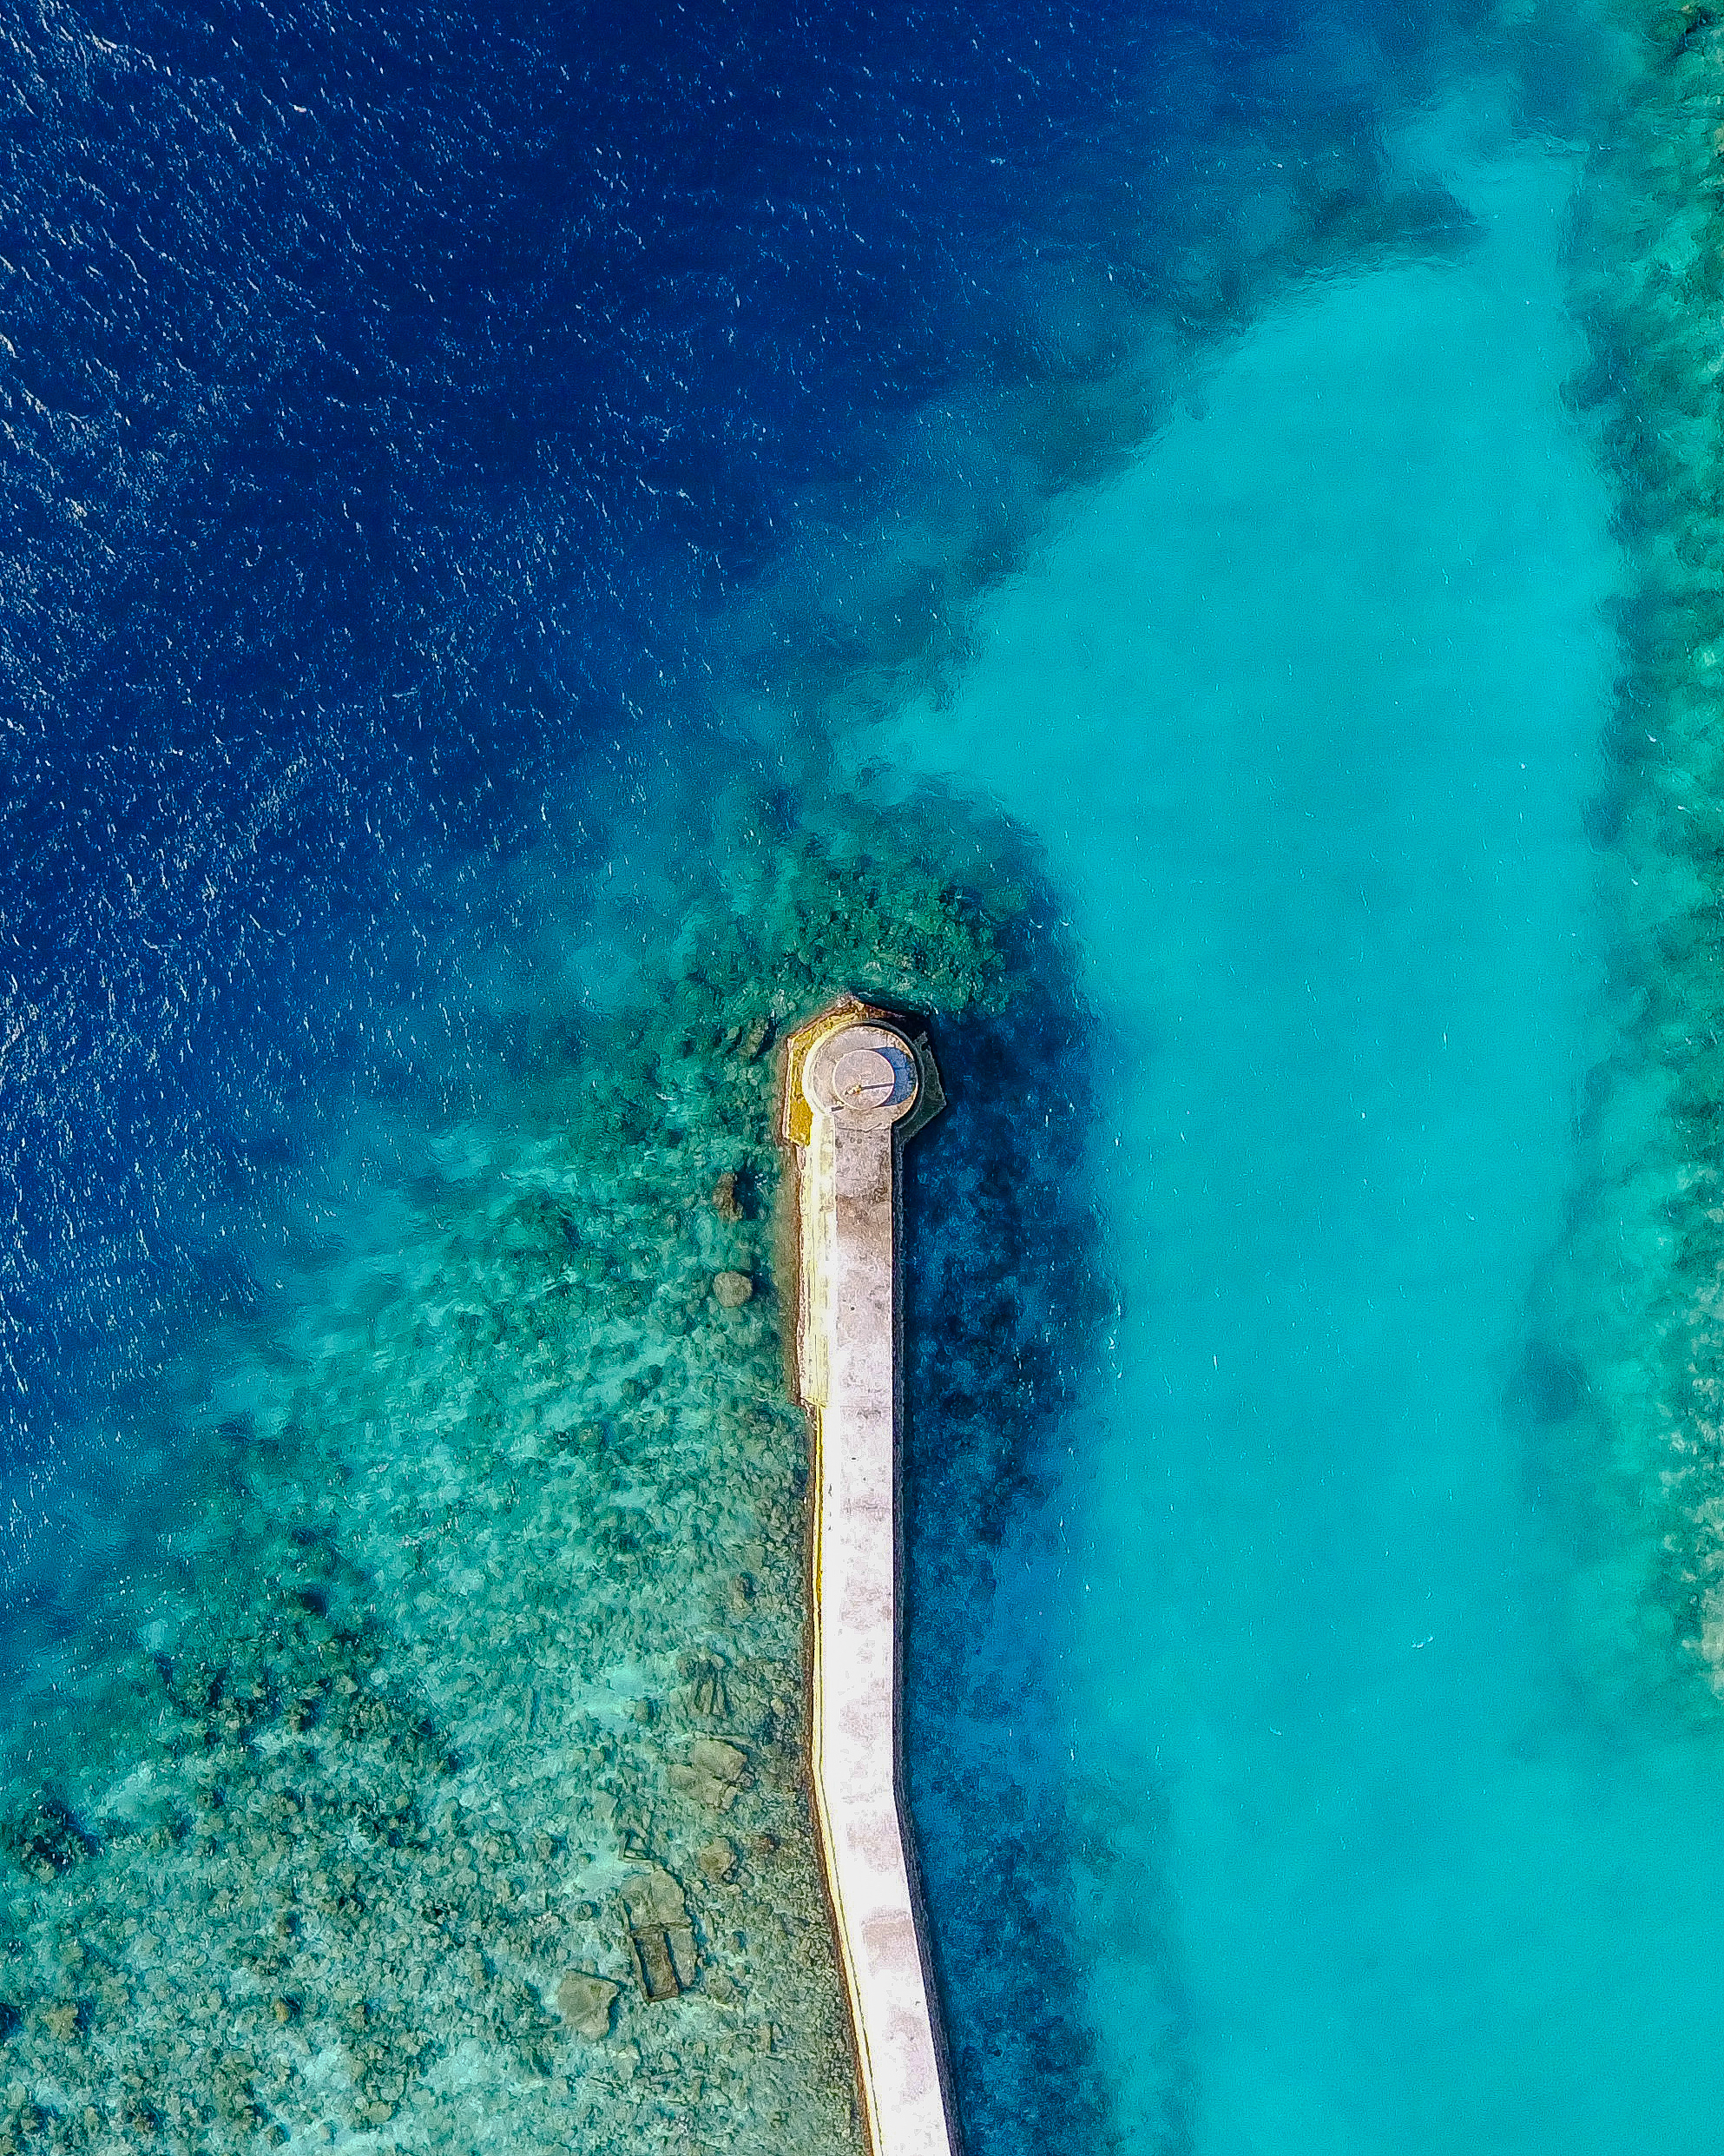
sea, water, ocean, wave, underwater, blue, coral, reef, drone view, bleu, wind wave